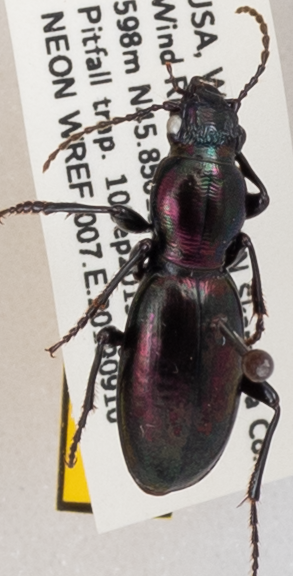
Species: Zacotus matthewsii
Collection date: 2019-09-10
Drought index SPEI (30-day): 0.412
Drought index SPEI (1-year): -1.45
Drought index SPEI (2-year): -1.623